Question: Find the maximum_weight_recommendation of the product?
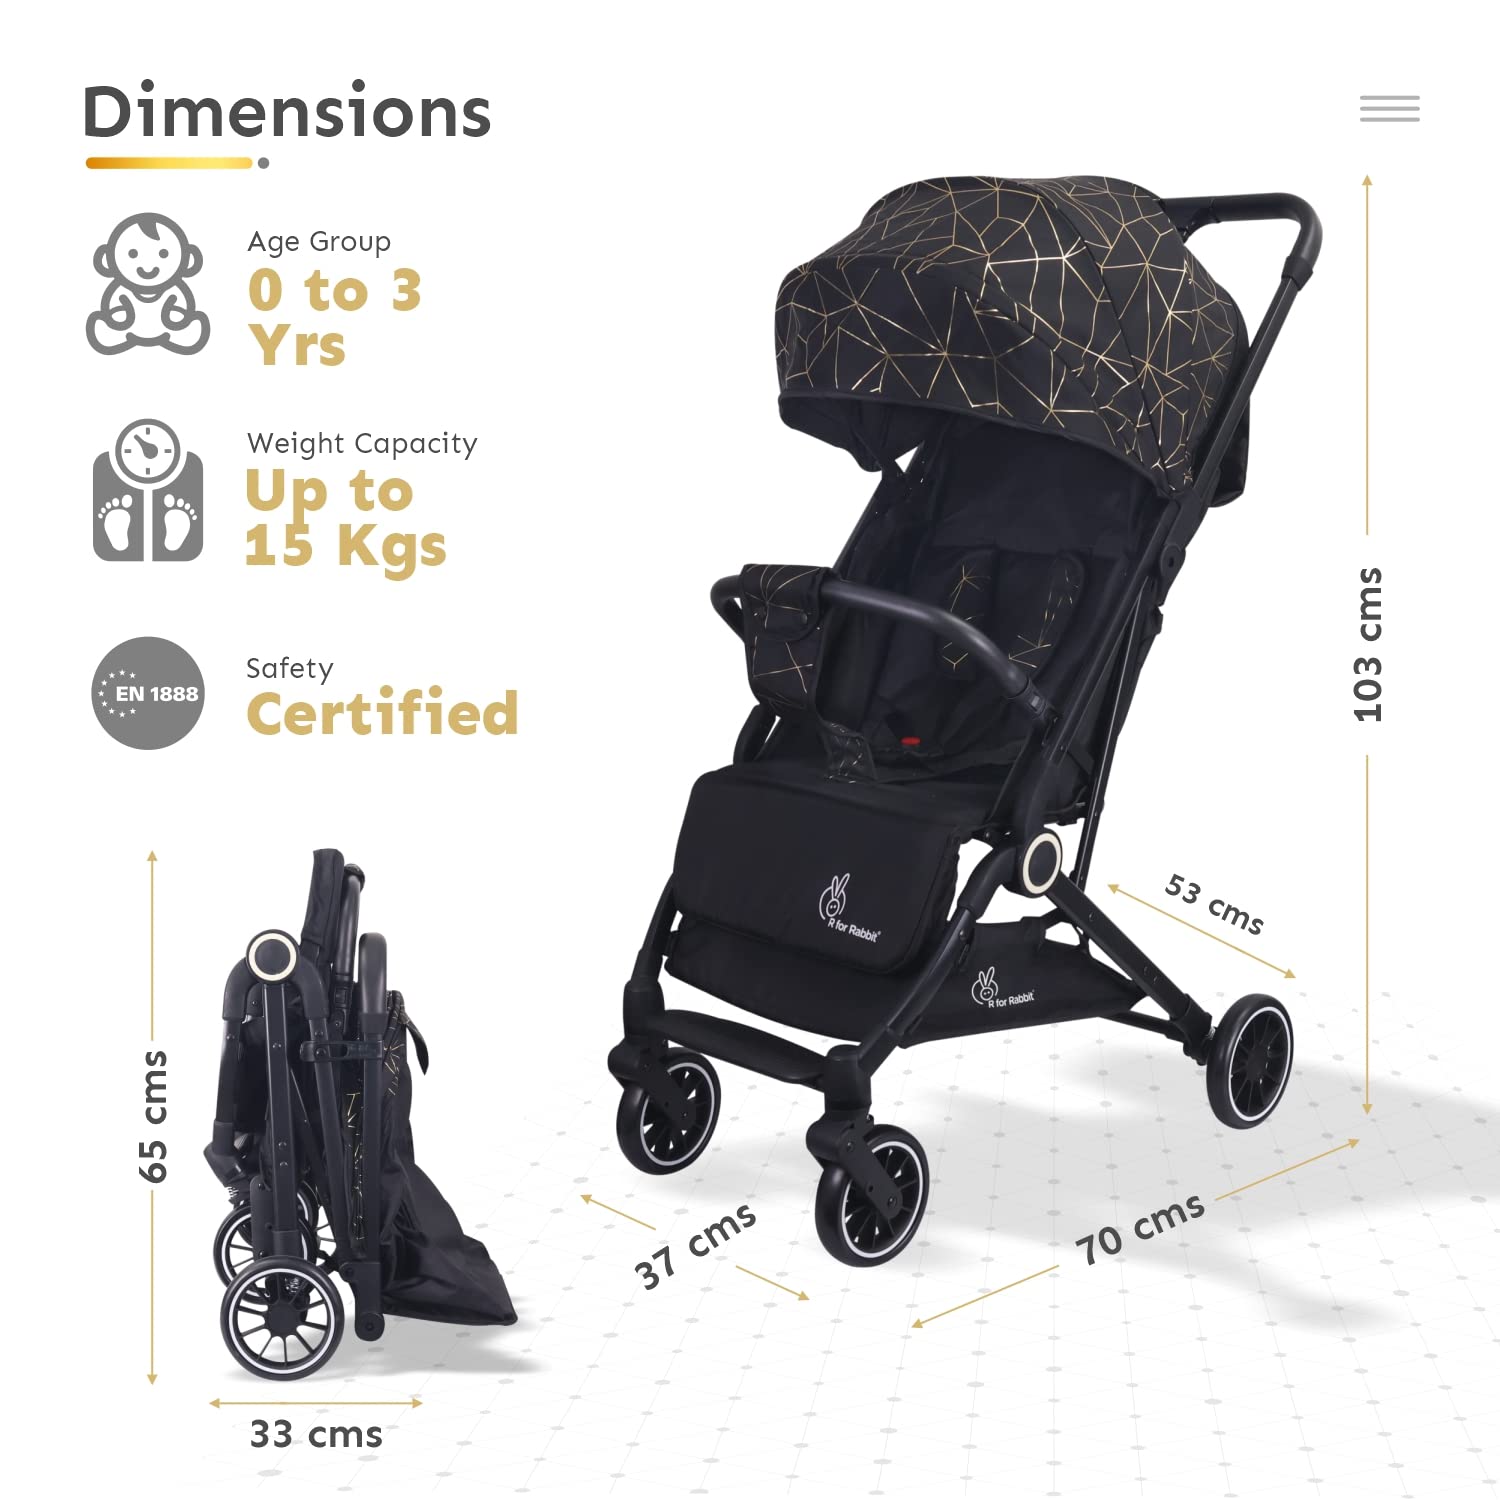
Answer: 15 kilogram